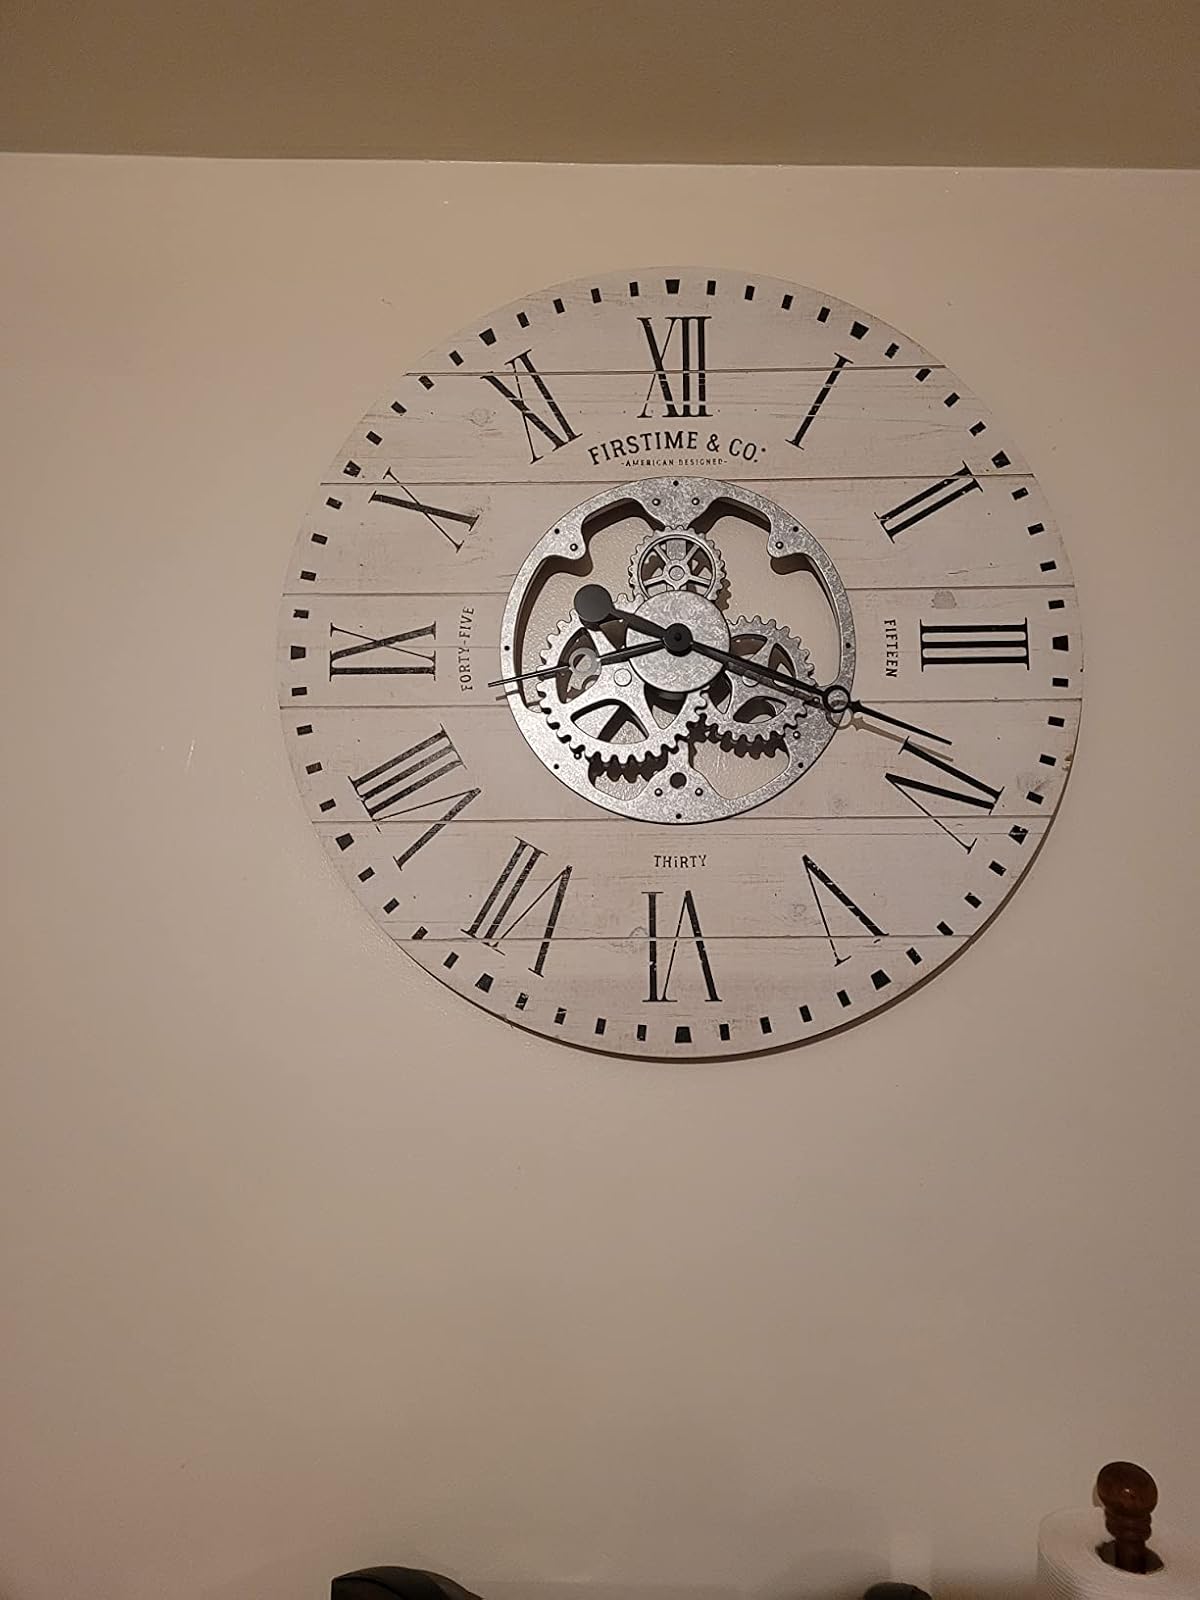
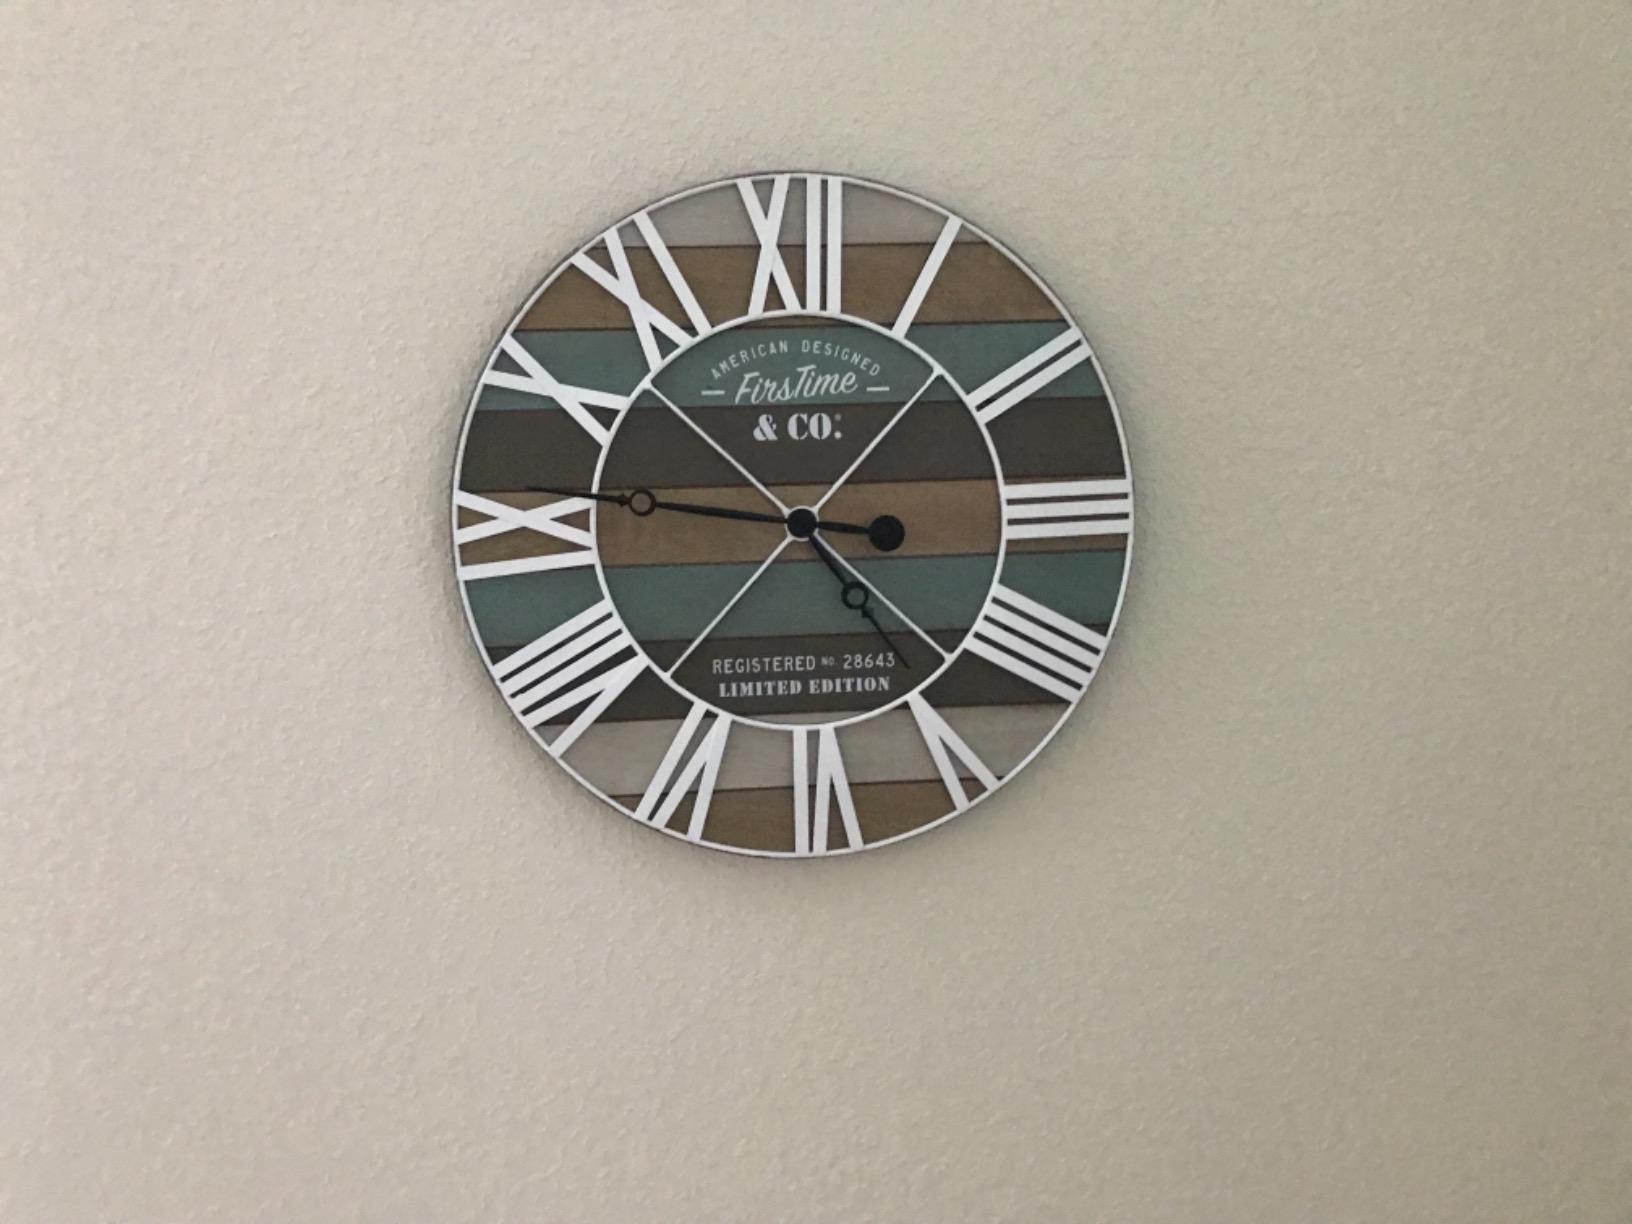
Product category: clock
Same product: no